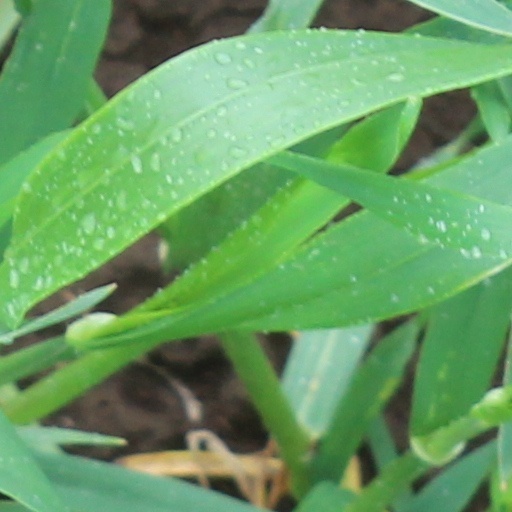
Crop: wheat